Sasun (historical region)

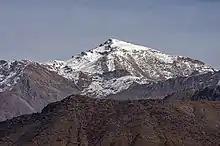
Mount Maratʻuk, Marutʻa or Mereto, one of the highest peaks in Sasun

Located in the eastern Taurus Mountains, Sasun was one of the most mountainous and inaccessible regions of historical Armenia, characterized by precipitous gorges and canyons, grassy valleys, thick forests, and river rapids. Its two main mountain ranges were the Sim Mountains (also known as Kurtik or Simsar) to the north, which separated Sasun from the plain of Mush, and the Sasun Mountains to the east, the most prominent peaks of which are Andok (Antok), Tsovasar (Zowasor), Kepin and Maratʻuk (Marutʻasar). The source of the Batman River (Kʻaghirtʻ in the old Armenian sources), a tributary of the Tigris, was located in Sasun. The altitude in Sasun dropped drastically going from north to south, going from in the north to in the south along a distance of just . Summers were temperate in the north and very hot in the south, while winters were severe and long everywhere. The main roads leading out of Sasun, which went through mountain passes to the north, were made impassable by snowfall throughout the winter, cutting the region off from the outside world. The area was also frequently stricken by earthquakes. Sasun received very little rainfall and had poor soil for agriculture, so the population was largely dependent on their herds (mainly sheep) for survival․ Agriculture and some grape cultivation occurred on a limited scale. Although Sasun was replete with timber and deposits of iron and copper, these remained largely unexploited (except for limited local use) due to the lack of transportation infrastructure for export.